Paul Westerberg

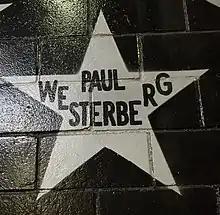
Westerberg's star on the outside mural of Minneapolis nightclub First Avenue

Westerberg has been honored with two stars on the outside mural of the Minneapolis nightclub First Avenue, recognizing performers that have played sold-out shows or have otherwise demonstrated a major contribution to the culture at the iconic venue. Westerberg and the Replacements each have a star on the mural, making Westerberg one of the few musicians to be honored with multiple stars. Receiving a star "might be the most prestigious public honor an artist can receive in Minneapolis," according to journalist Steve Marsh.